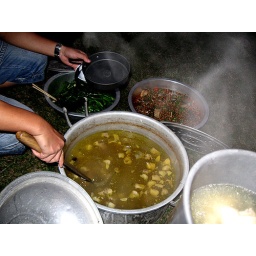
ubiquitous greens, fish buried in nuts, scalding duck soup